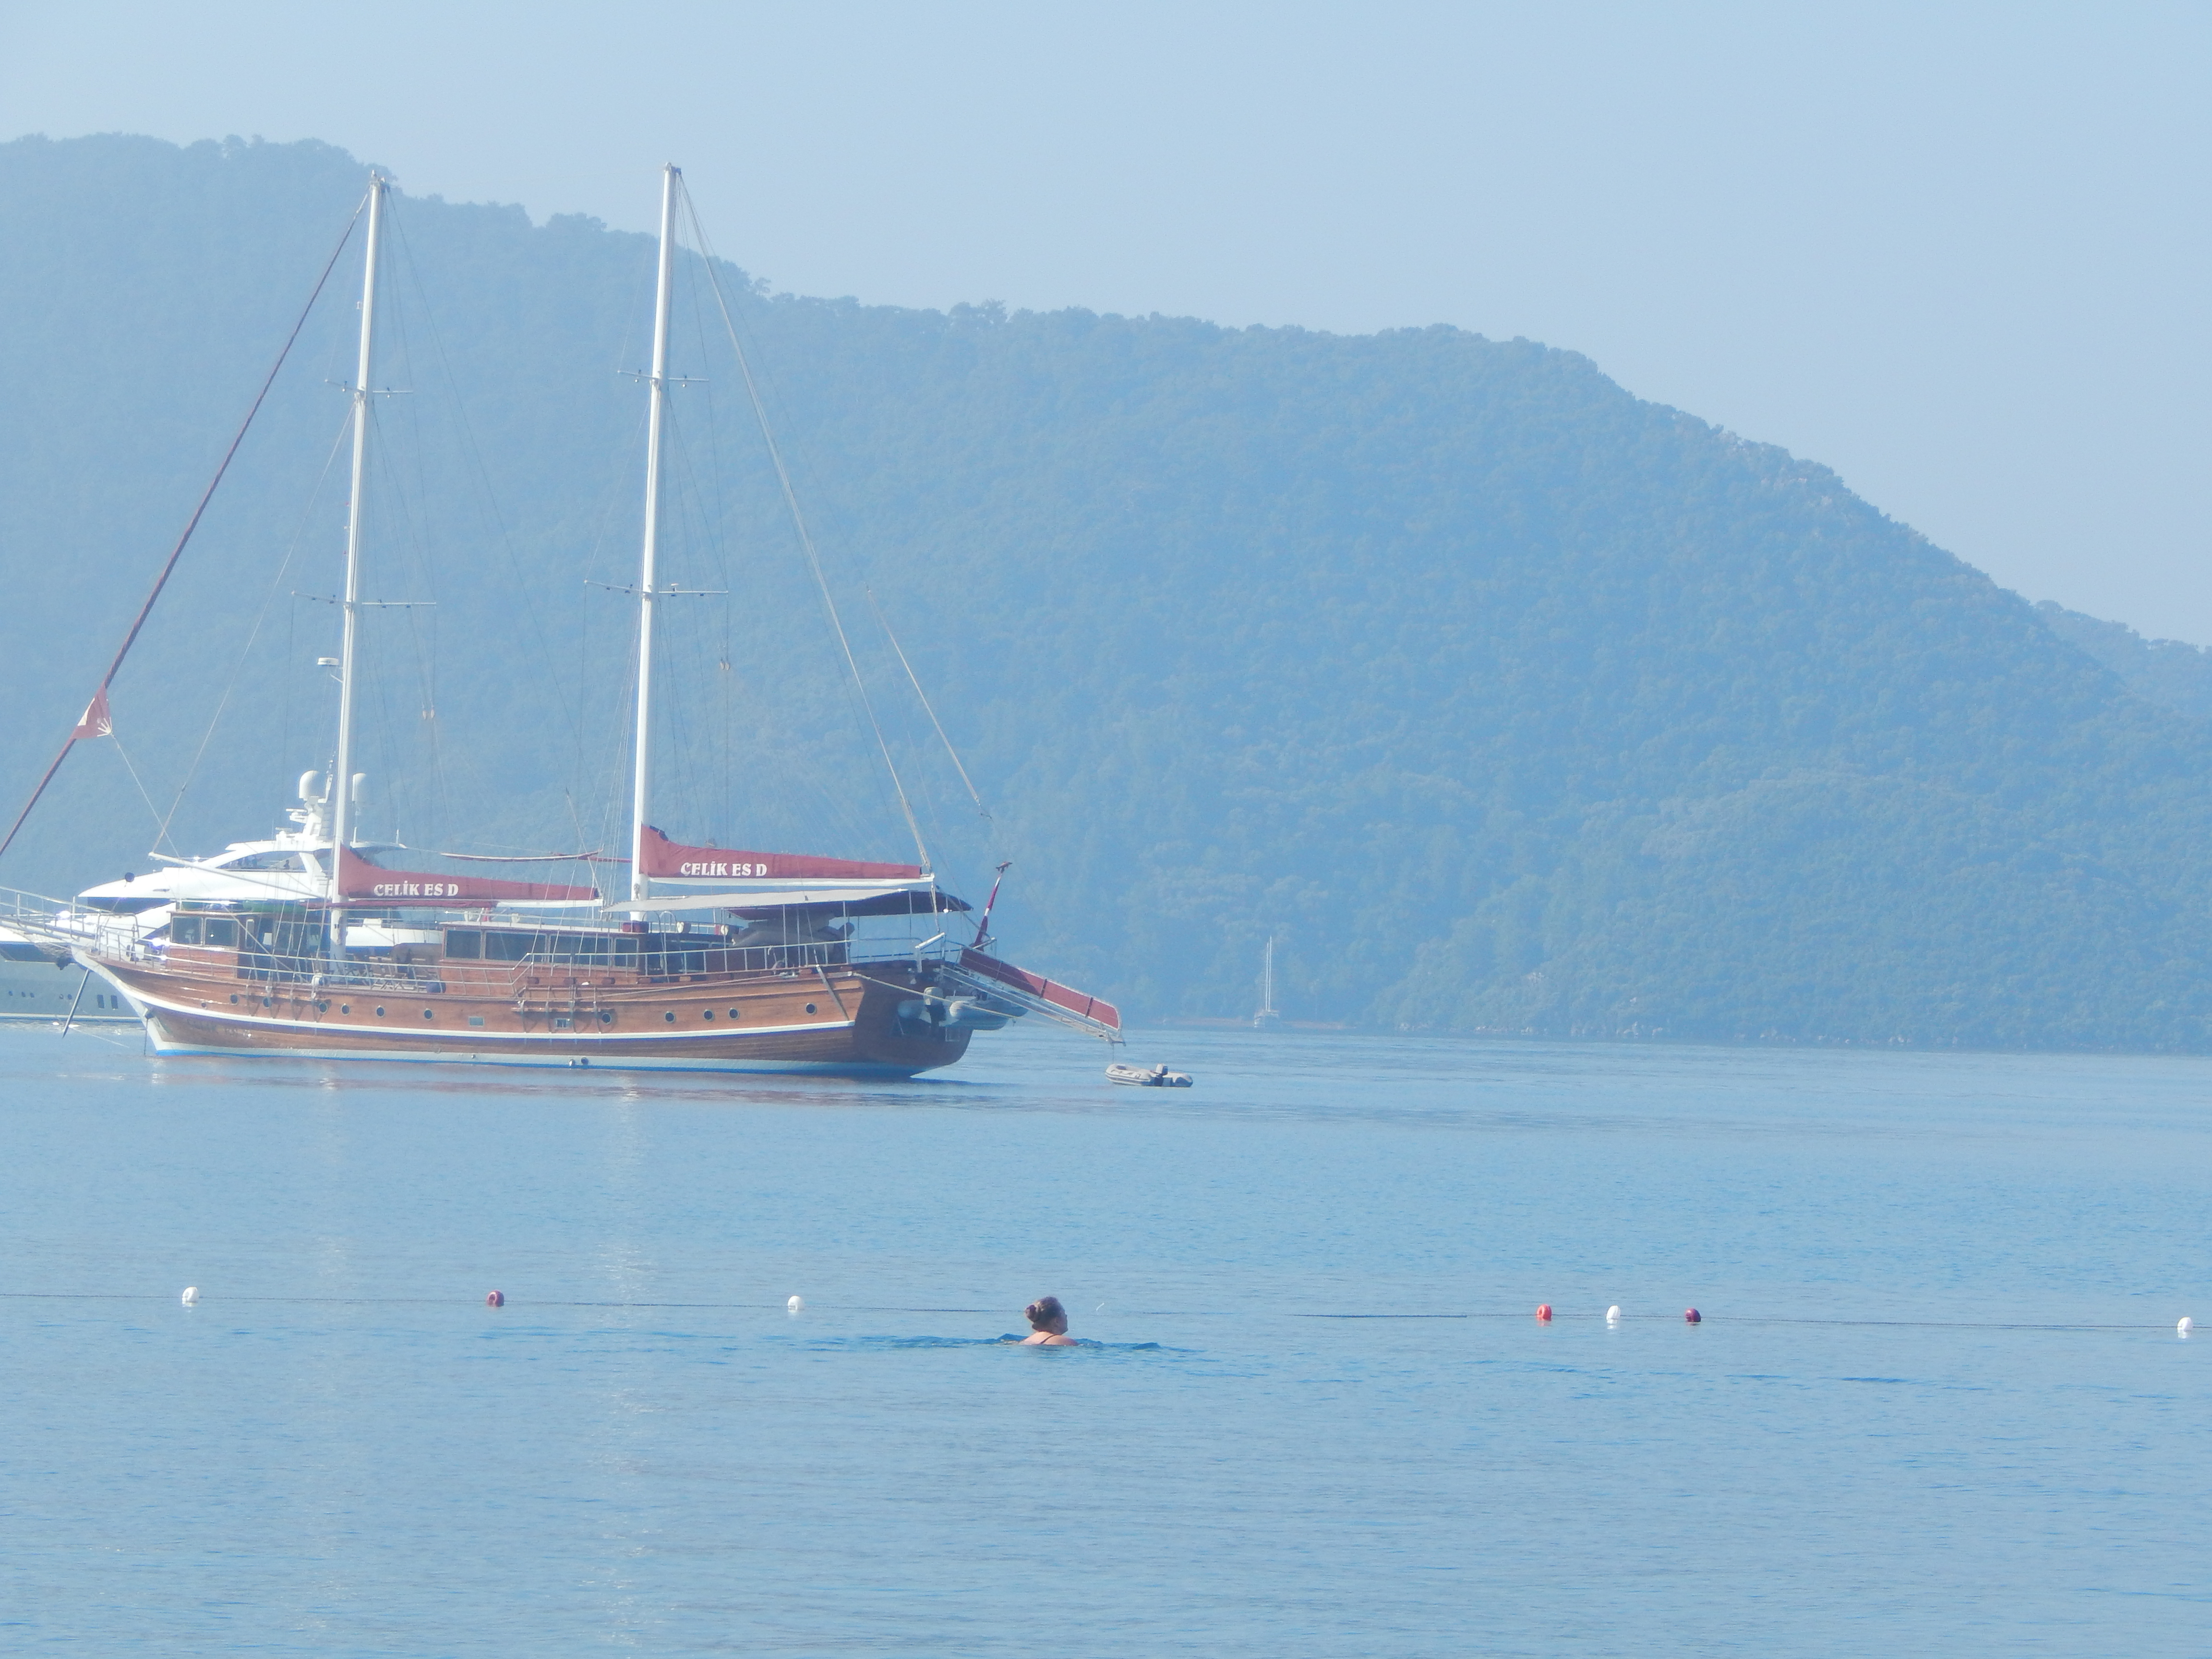
sea, landscape, marina, ship, view, travel, blue, summer, water, riviera, city, coast, boat, resort, harbor, cruise, yacht, sailing, destination, sky, water transportation, waterway, coastal and oceanic landforms, watercraft, sail, ocean, calm, loch, sailboat, bay, wave, boating, schooner, lake district, wind wave, channel, sailing ship, mast